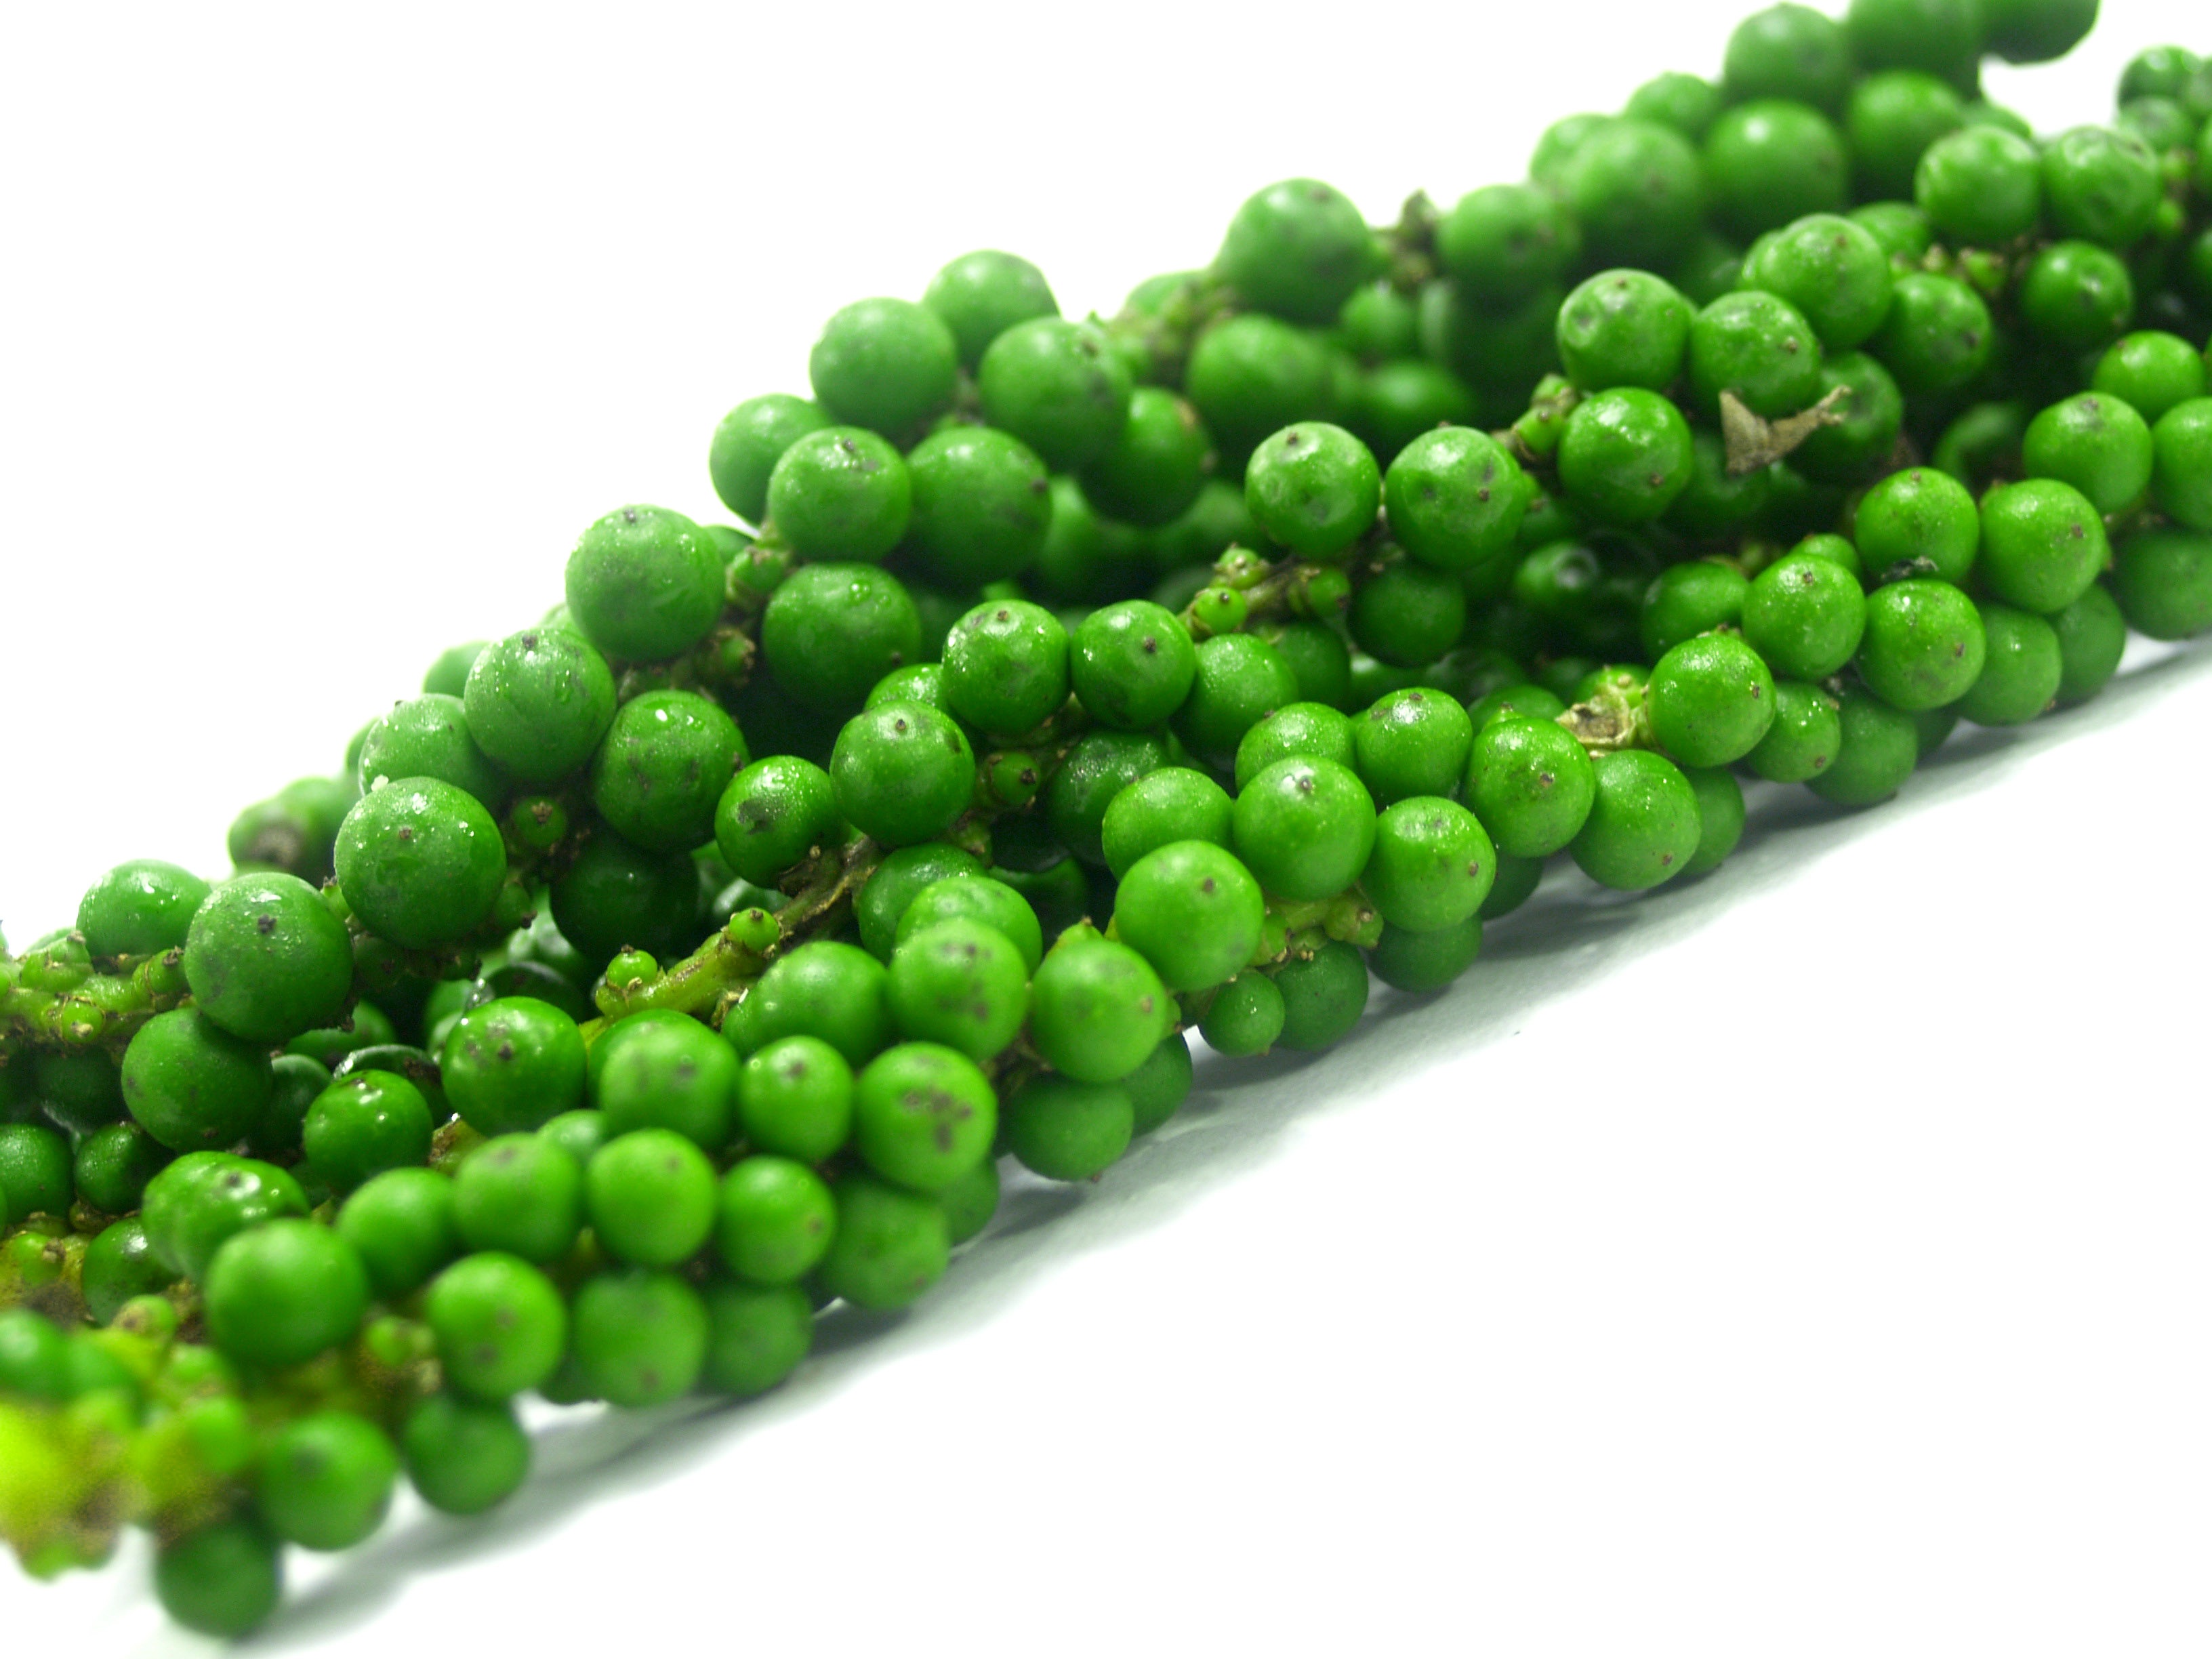
plant, grain, fruit, seed, round, flower, dry, pile, food, green, pepper, spice, cooking, ingredient, culinary, produce, vegetable, crop, natural, corn, kitchen, black, agriculture, gourmet, cuisine, circle, cook, pea, hot, spicy, bell pepper, antioxidant, hot pepper, supermarket, exotic, fragrant, aromatic, piper, flavor, curry, flowering plant, flavoring, savoury, drupe, black pepper, green pepper, peppercorn, land plant